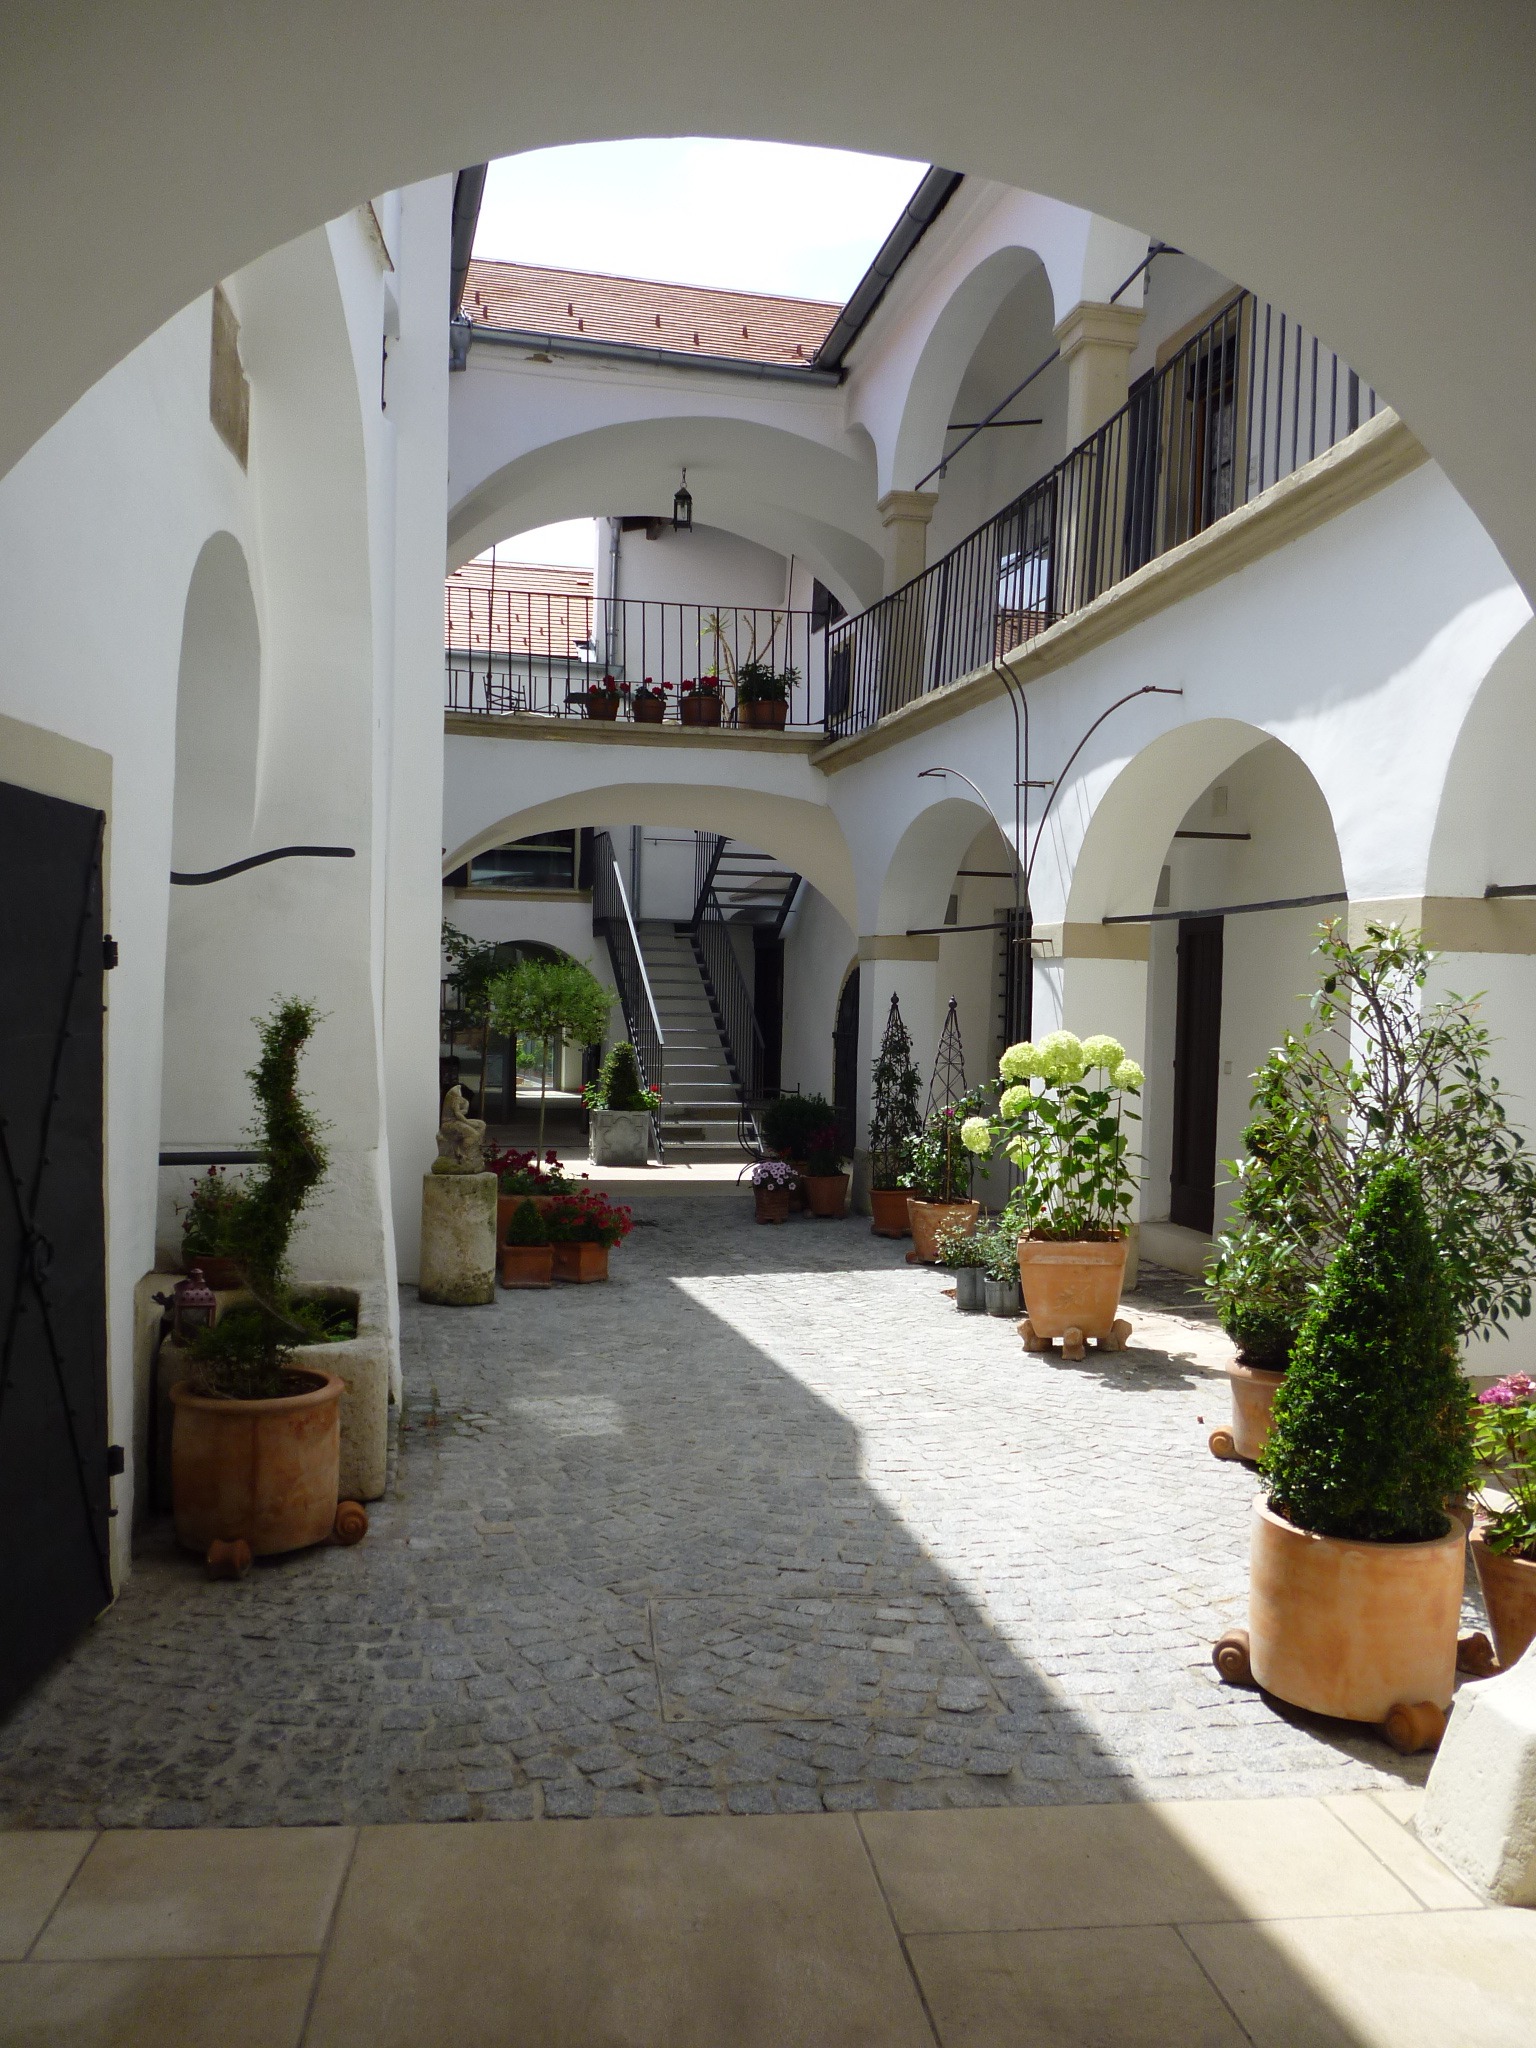
architecture, white, villa, mansion, house, building, home, arch, facade, property, interior design, courtyard, design, pines, estate, yard, hacienda